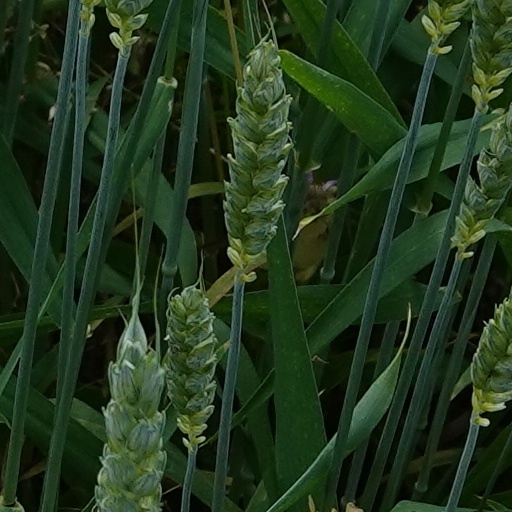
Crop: wheat